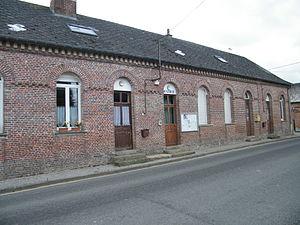
Mairie.
Neuvillette est une commune française située dans le département de la Somme, en région Hauts-de-France.